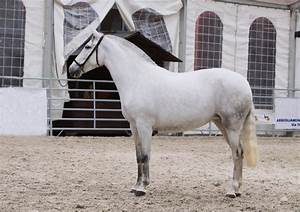
Label: cavallo